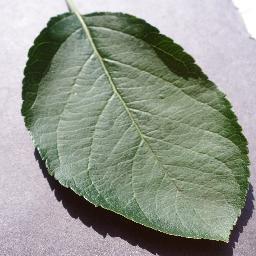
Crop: apple
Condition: healthy